Common stingray

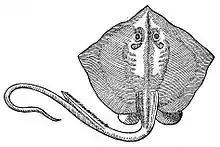
The oldest published depiction of a common stingray, from Pierre Belon's 1553 "De Aquatilibus Libri Duo".

Well-documented since classical antiquity, the common stingray was known as "trygon" (τρυγών) to the ancient Greeks and as "pastinaca" to the ancient Romans. An old common name for this species, used in Great Britain since at least the 18th century, is "fire-flare" or "fiery-flare", which may refer to the reddish color of its meat.